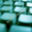
Label: keyboard